Free FM

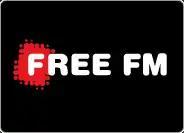

Free FM was a format and brand name for eleven FM CBS Radio stations in the United States, and was created because of Howard Stern's departure to Sirius Satellite Radio in January 2006. Free FM was given its name to highlight that its stations broadcast free-to-air, instead of requiring a subscription fee like satellite radio services. Launched on October 25, 2005, Free FM was phased out over the course of 2007, with the final station using it, KLSX, dropping the brand in November 2008.